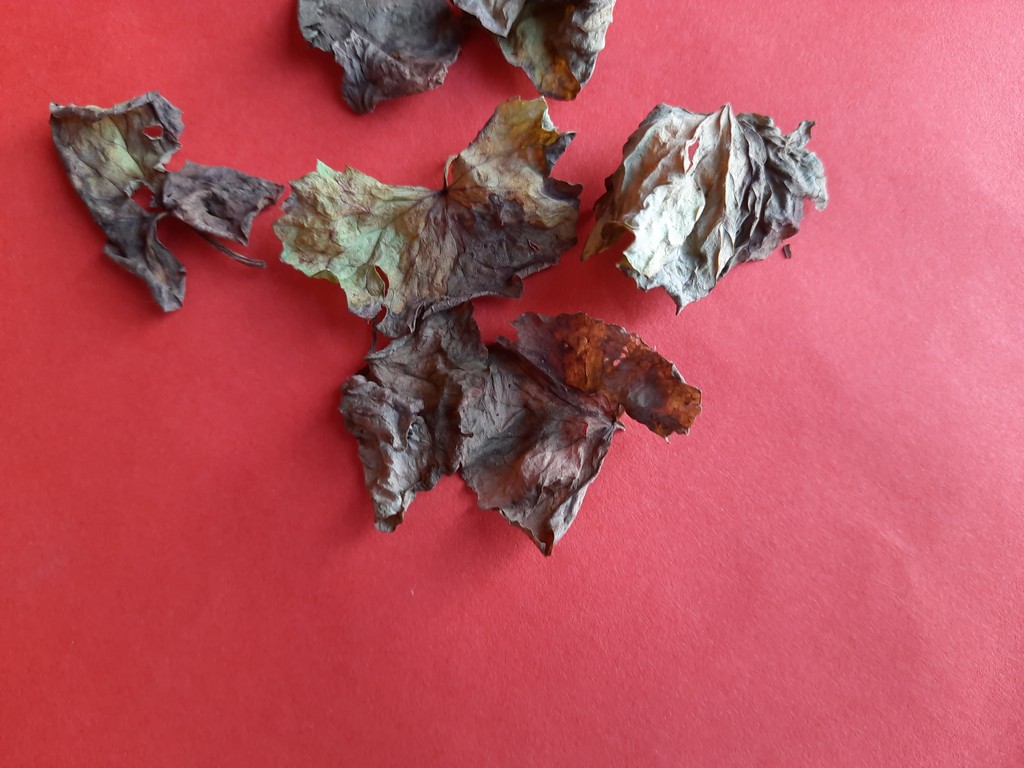
Label: Dried